Stocksbridge Town Hall

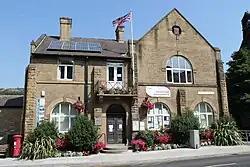
The building in 2015

Stocksbridge Town Hall is a municipal building in Manchester Road in Stocksbridge, a town in South Yorkshire in England. The town hall, which was previously the offices and meeting place of Stocksbridge Urban District Council, is now the home of Stocksbridge Town Council as well as other community organisations.